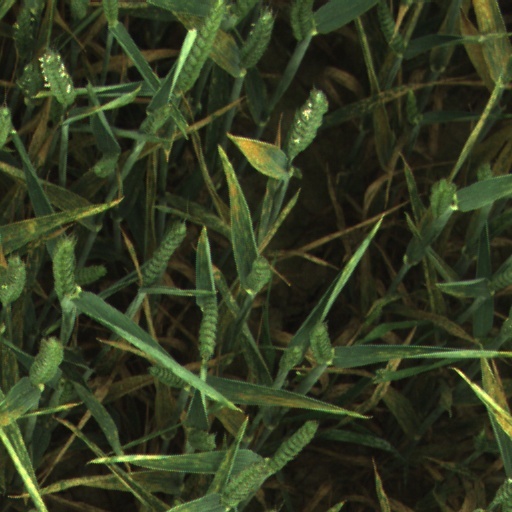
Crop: wheat